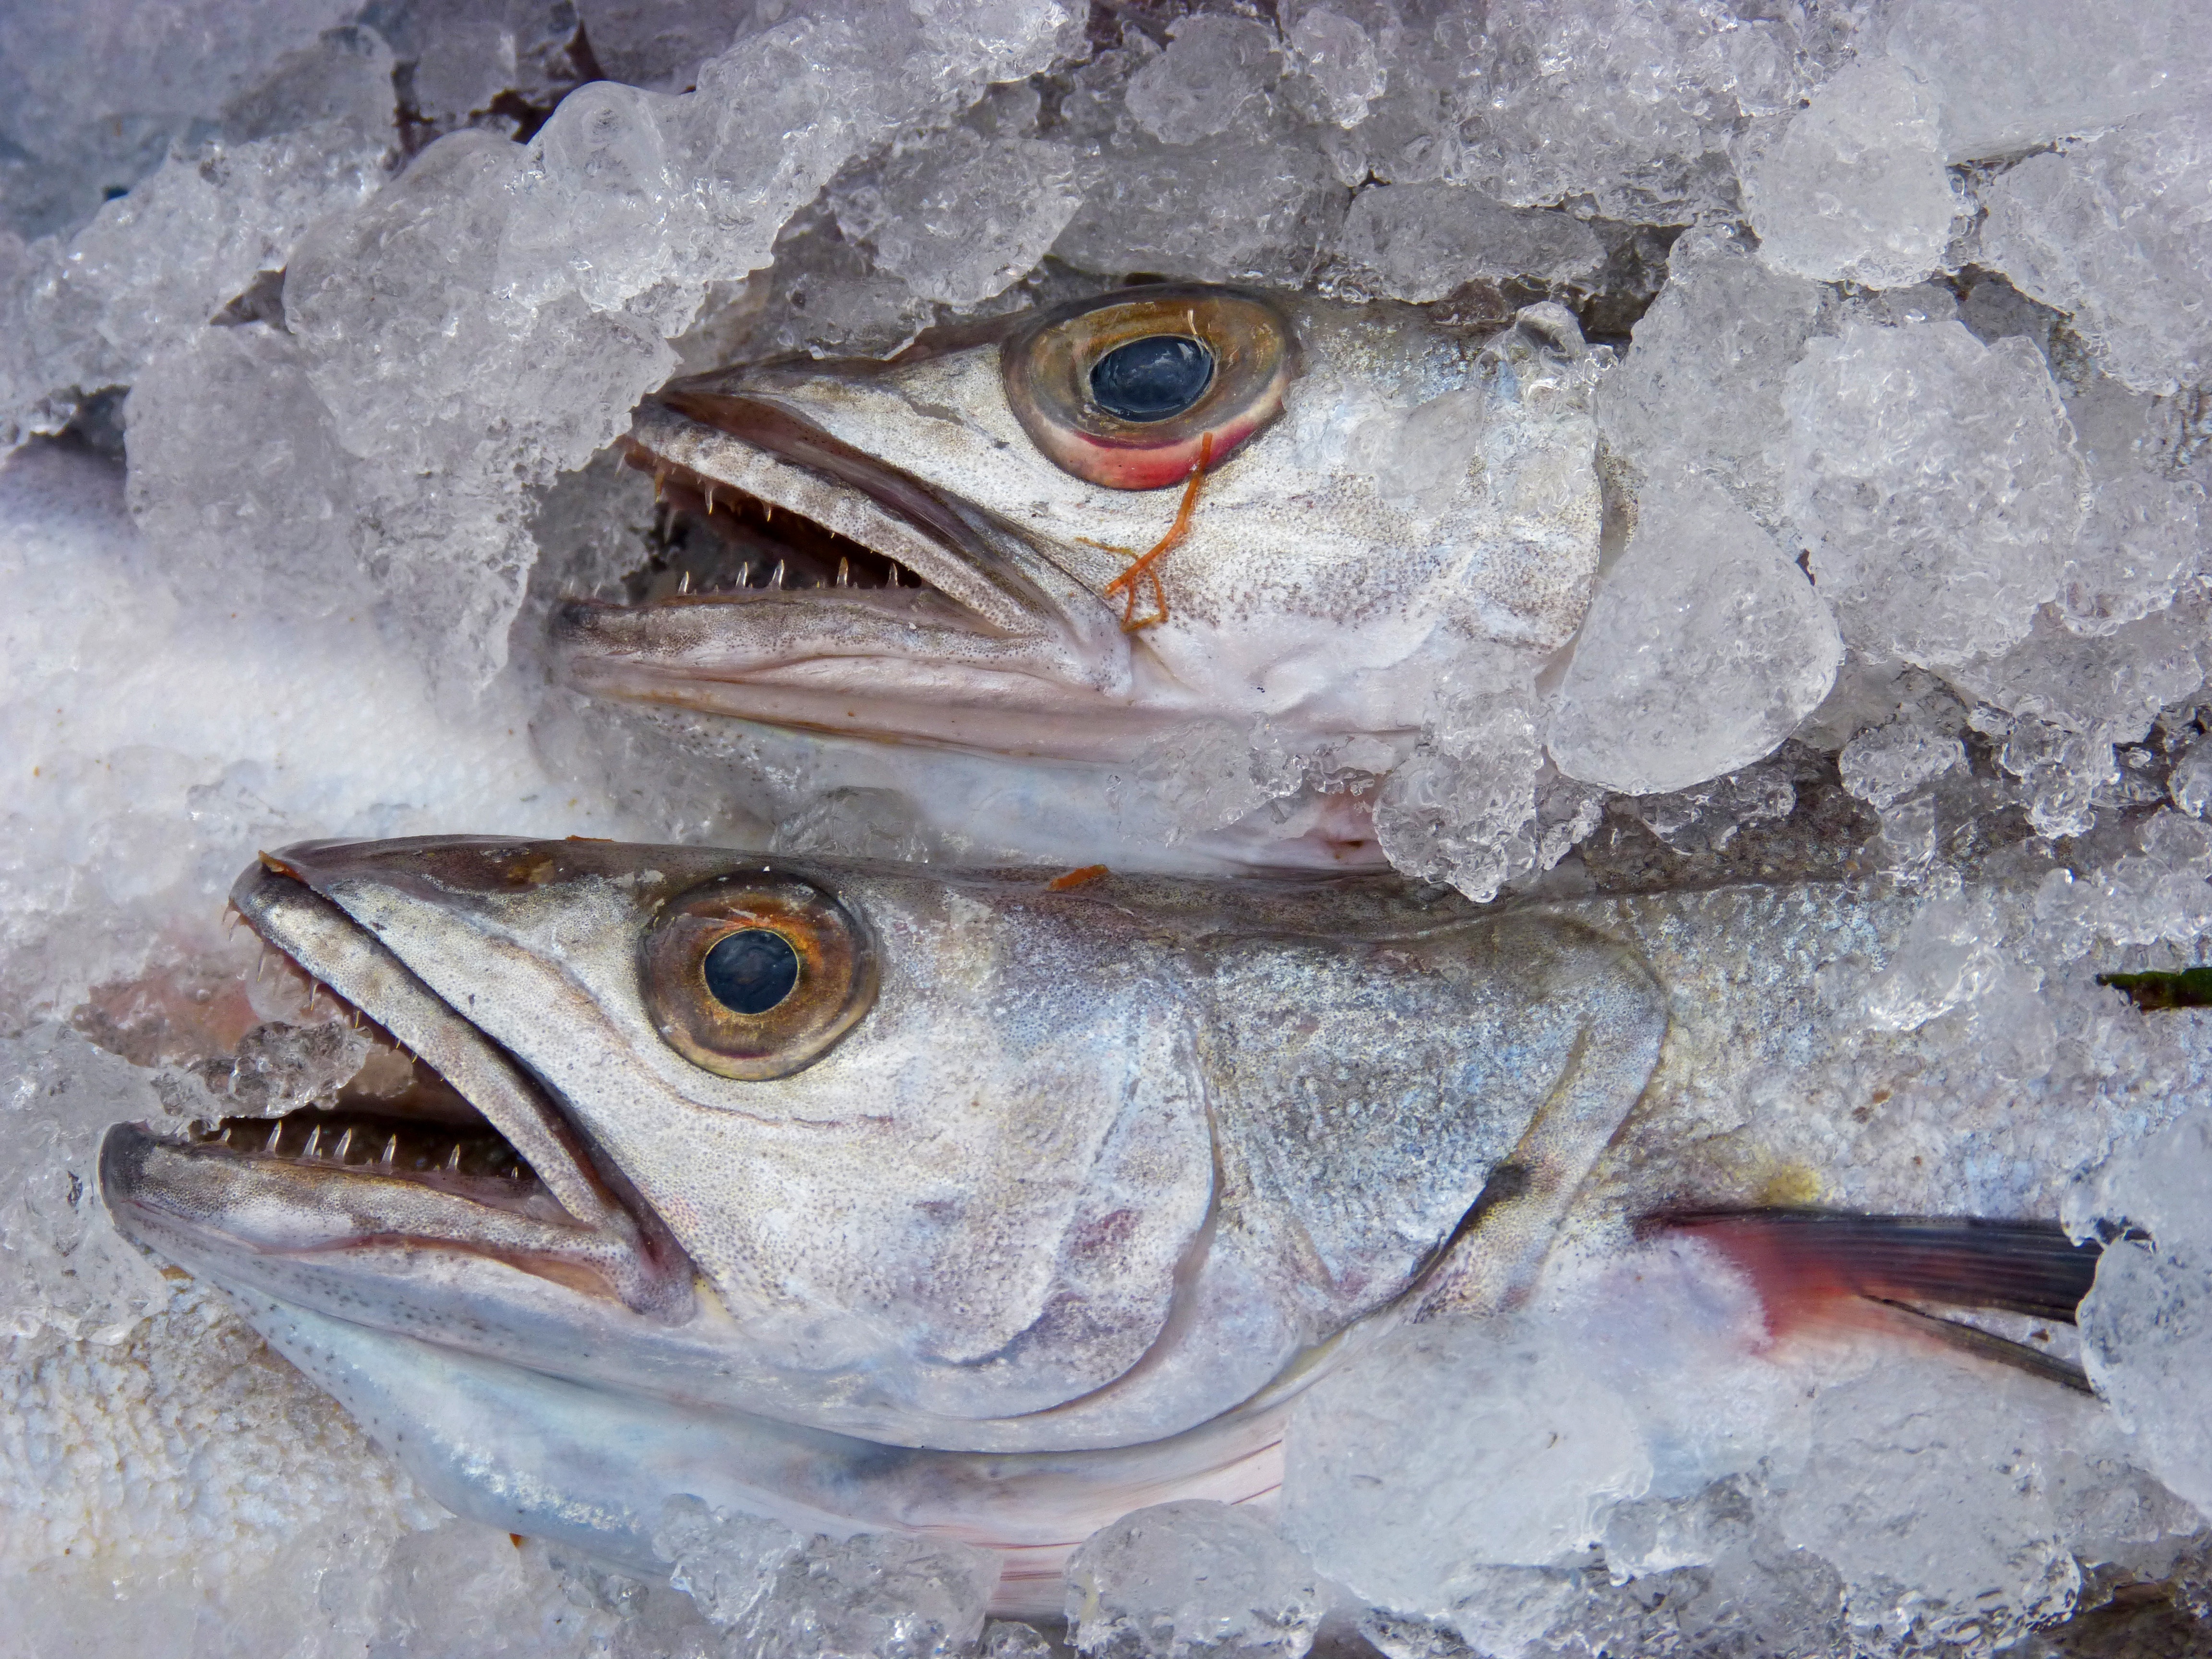
ice, perch, fish, bass, vertebrate, cod, hake, marine biology, barramundi, maira